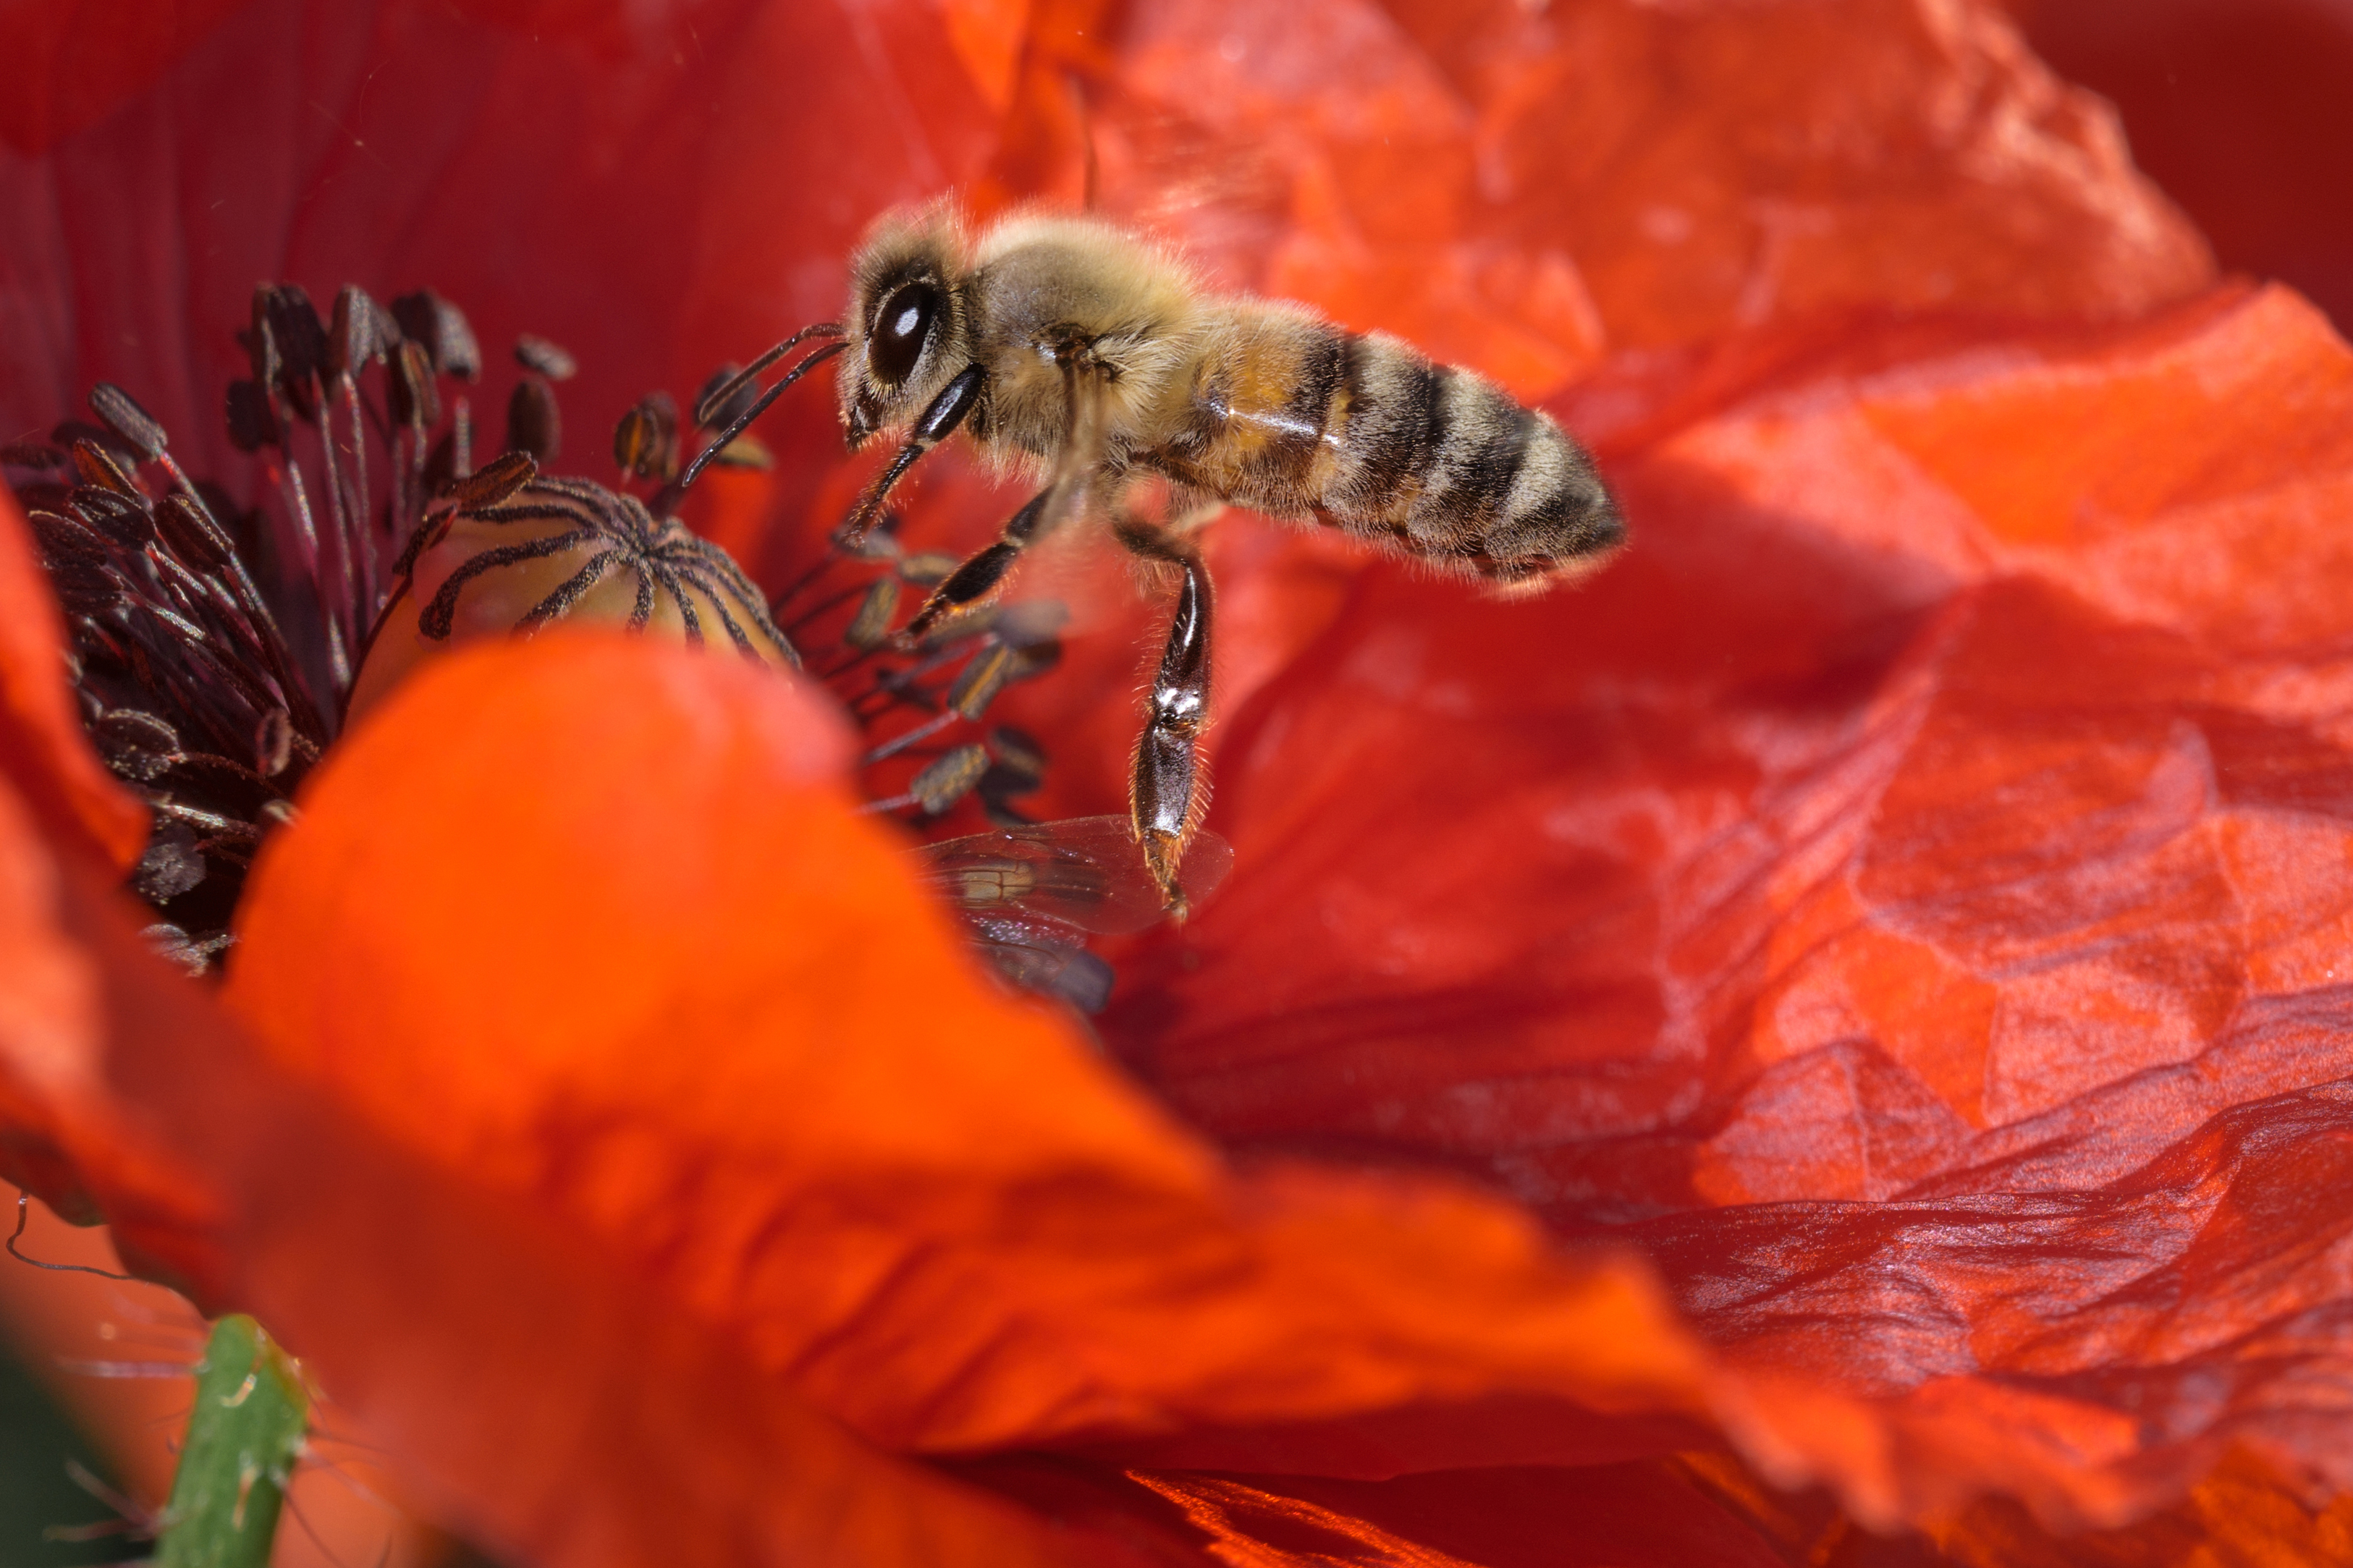
wing, bokeh, white, photography, leaf, flower, purple, petal, photo, summer, motion, antenna, pollen, green, golden, red, flowing, insect, macro, flight, floating, black, yellow, garden, closeup, powder, lighting, fauna, invertebrate, flowers, close up, feeding, hover, 50mm, gold, wings, eye, bright, furry, stamen, bee, hairy, sony, detail, poppy, vibrant, alpha, minolta, yongnuo, a6000, 35, fuzzy, celtic, ilce6000, pedals, bumble, antennas, macro photography, yn460ii, moths and butterflies